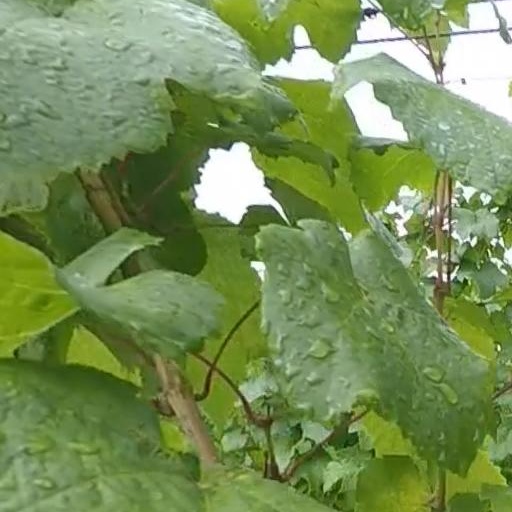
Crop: grape